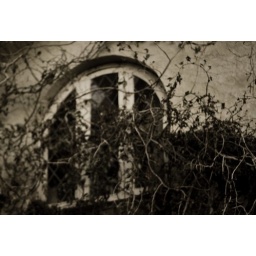
This house I walk past on the way home from work is covered in this old vine, its amazing